Kangiten

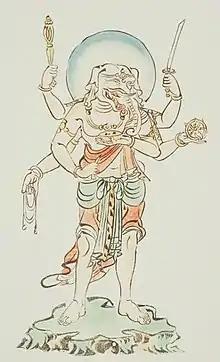
Six-armed Shōten

Shōten (Kangiten) is mainly depicted either alone or, more commonly, embracing his consort. When shown by himself, he is represented with either two, four, six, eight or even twelve arms, holding various attributes such as a vajra, an axe, a noose, a club, a trident, a wheel, a broken tusk or a radish (which may have itself developed from the tusk attribute). He notably does not have the Hindu Ganesha's characteristic huge belly nor the latter's animal mount ("vāhana"), the mouse. Some depictions portray him with one tusk similar to Ganesha, although others show both his tusks intact.